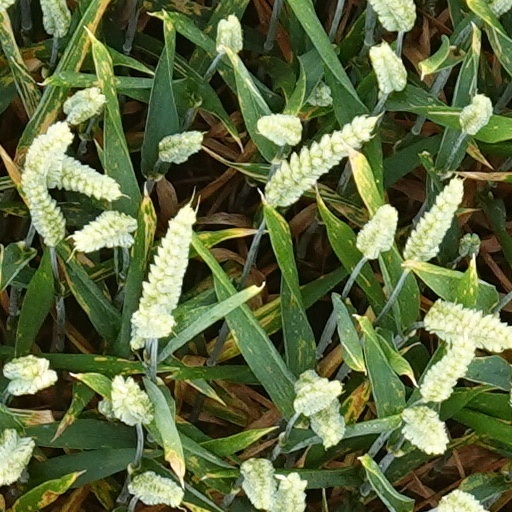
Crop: wheat